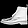
Label: Ankle boot